Orokaiva people

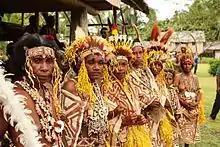

The Orokaiva are a people indigenous to Papua New Guinea. In 1930, they were reported as being speakers of Binandere and divided into three groups: the Umo-ke ("River People"); the Eva-Embo ("the Salt-Water People"); and the Pereho ("the Inland People").